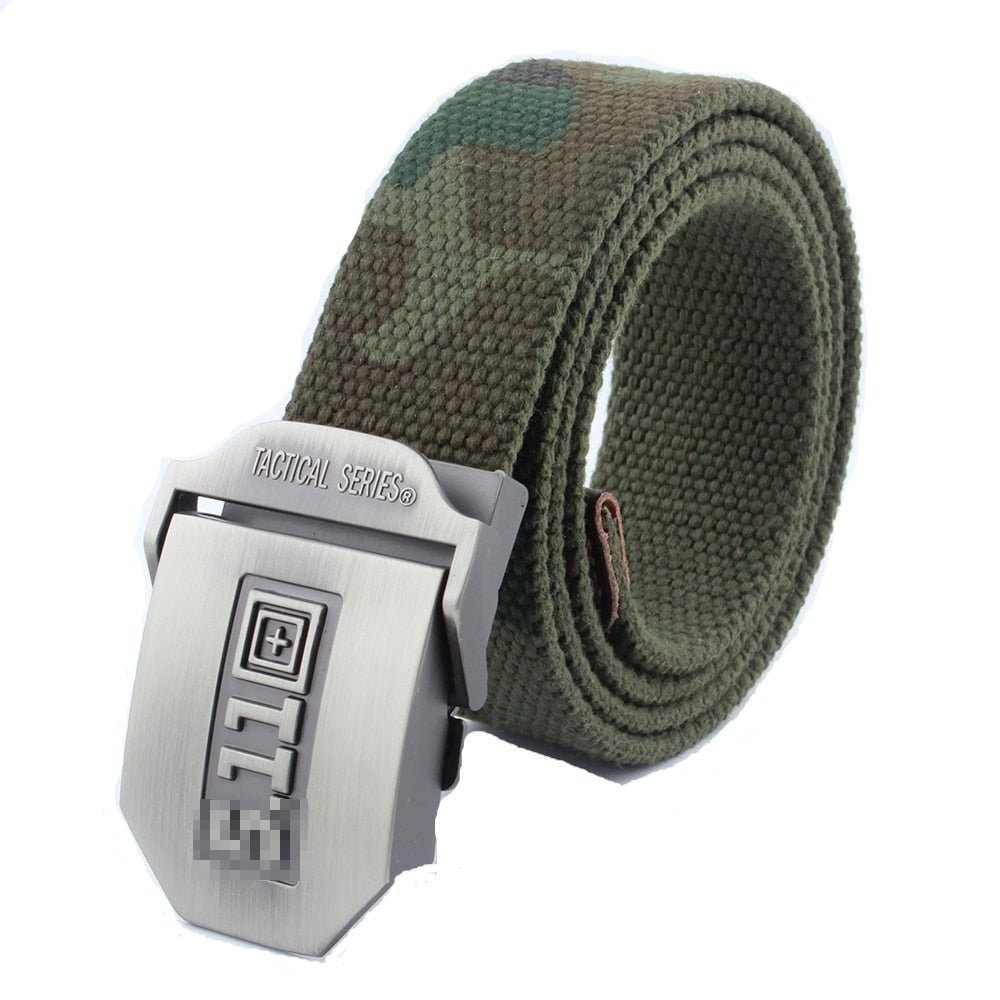
Ceinture toile 5.11 Tactical Series
Augmentez votre efficacité sur le terrain avec la Ceinture Toile 5.11 Tactical Series Profitez d'un équipement de qualité pour améliorer votre expérience de jeu en Airsoft. La Ceinture Toile 5.11 Tactical Series est conçue pour répondre à vos besoins sur le terrain, que vous soyez un joueur débutant ou expérimenté. Sa robustesse et sa fiabilité en font un accessoire essentiel pour toutes vos missions. Avec la Ceinture Toile 5.11 Tactical Series, bénéficiez d'un ajustement parfait et d'un confort optimal pendant vos parties. Sa conception innovante et sa durabilité en font un accessoire indispensable pour tous les passionnés d'Airsoft à la recherche de performance et de praticité. Ne laissez plus rien au hasard et équipez-vous avec le meilleur pour atteindre vos objectifs et surpasser vos adversaires. Longueur :110-120-140 cm Poids: 200-240g Largeur: 3.8 cm
Brand: La Planque Airsoft
Category: Sporting Goods > Outdoor Recreation > Hunting & Shooting > Airsoft > Airsoft Protective Gear > Airsoft Vests